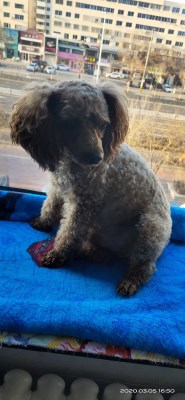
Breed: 7449-n000128-teddy